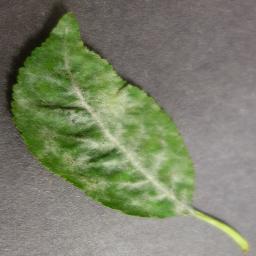
Label: Cherry___Powdery_mildew